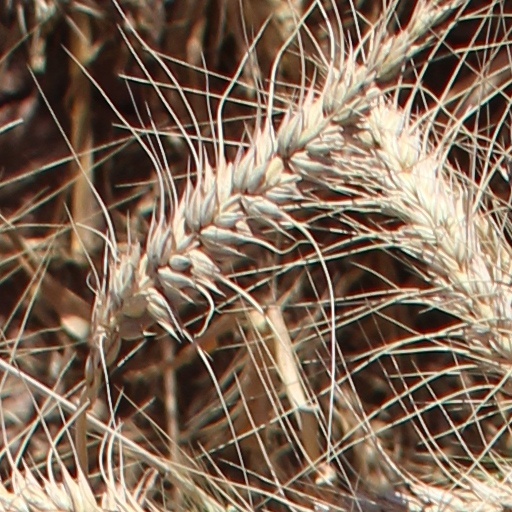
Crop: wheat